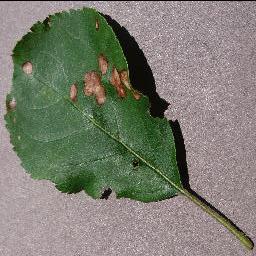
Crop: apple
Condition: black_rot